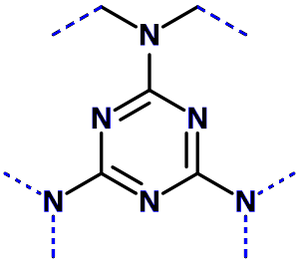
Formule possible d'une résine mélamine-formaldéhyde (MF).
Les aminoplastes sont les polymères thermodurcissables les plus répandus, devançant les polyuréthanes.